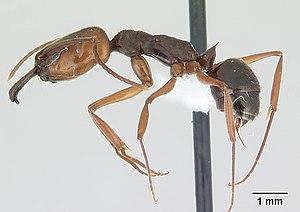
Odontomachus ruginodis, aussi appelée Fourmi serpentine à nœud grossier, est une espèce de fourmis de la famille des Formicidae.